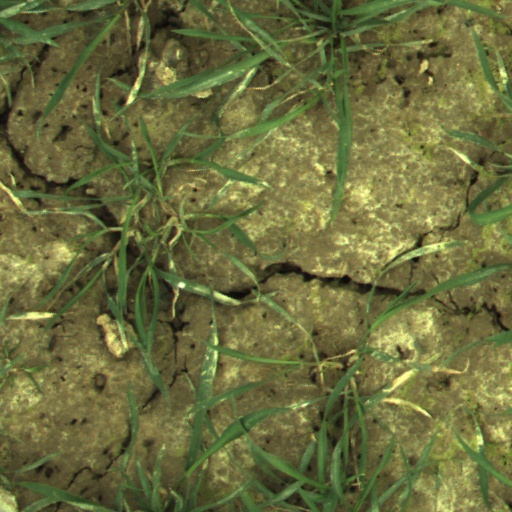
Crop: wheat